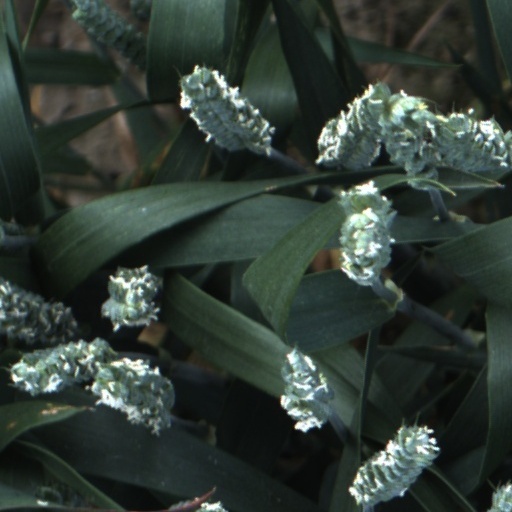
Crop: wheat